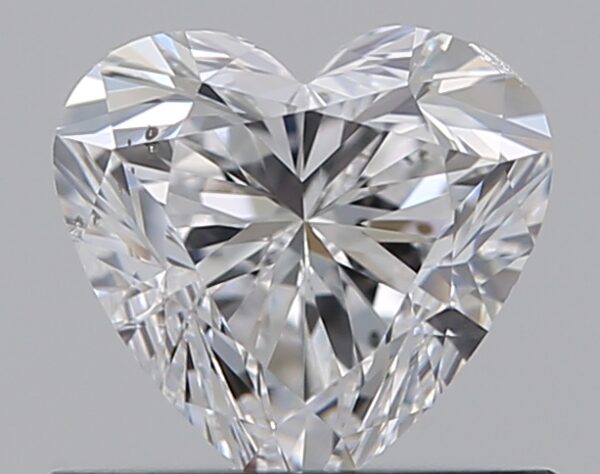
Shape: heart
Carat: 0.7
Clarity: SI1
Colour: D
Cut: GD
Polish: EX
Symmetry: VG
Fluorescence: N
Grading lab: GIA
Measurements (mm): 5.47 x 5.78 x 3.67